List of awards and nominations received by Son Ye-jin

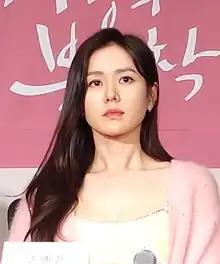
Son Ye-jin in 2019

This is a list of awards and nominations received by South Korean actress Son Ye-jin. She has been the recipient of numerous awards, including six Baeksang Arts Awards, four Grand Bell Awards, six Blue Dragon Film Awards, and an Asia Pacific Film Festival. Throughout the course of her career, Son has won a total of 48 awards and commendations, including 25 awards for acting. She is the youngest person to have achieved the "Grand Slam" of acting, having won all three major Korean film awards for Best Lead Actress (Baeksang, Grand Bell, and Blue Dragon) by age 34, all for different roles.